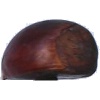
Label: chestnut